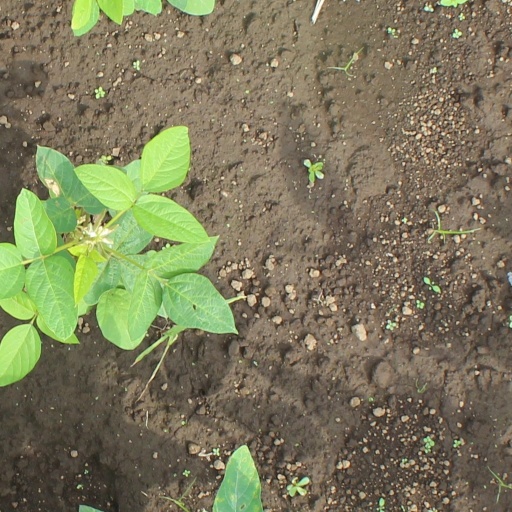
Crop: soybean